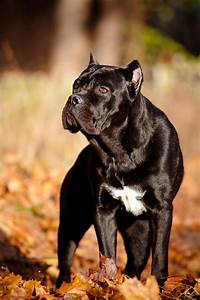
Label: dog